Gikosan Yanodo Temple

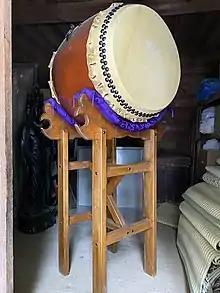
Yanodo Japanese Drum

In 2000, it was designated as a cultural asset of Kobuchisawa-machi. Its registered name is "Hokyointo pagora of Yanodo".